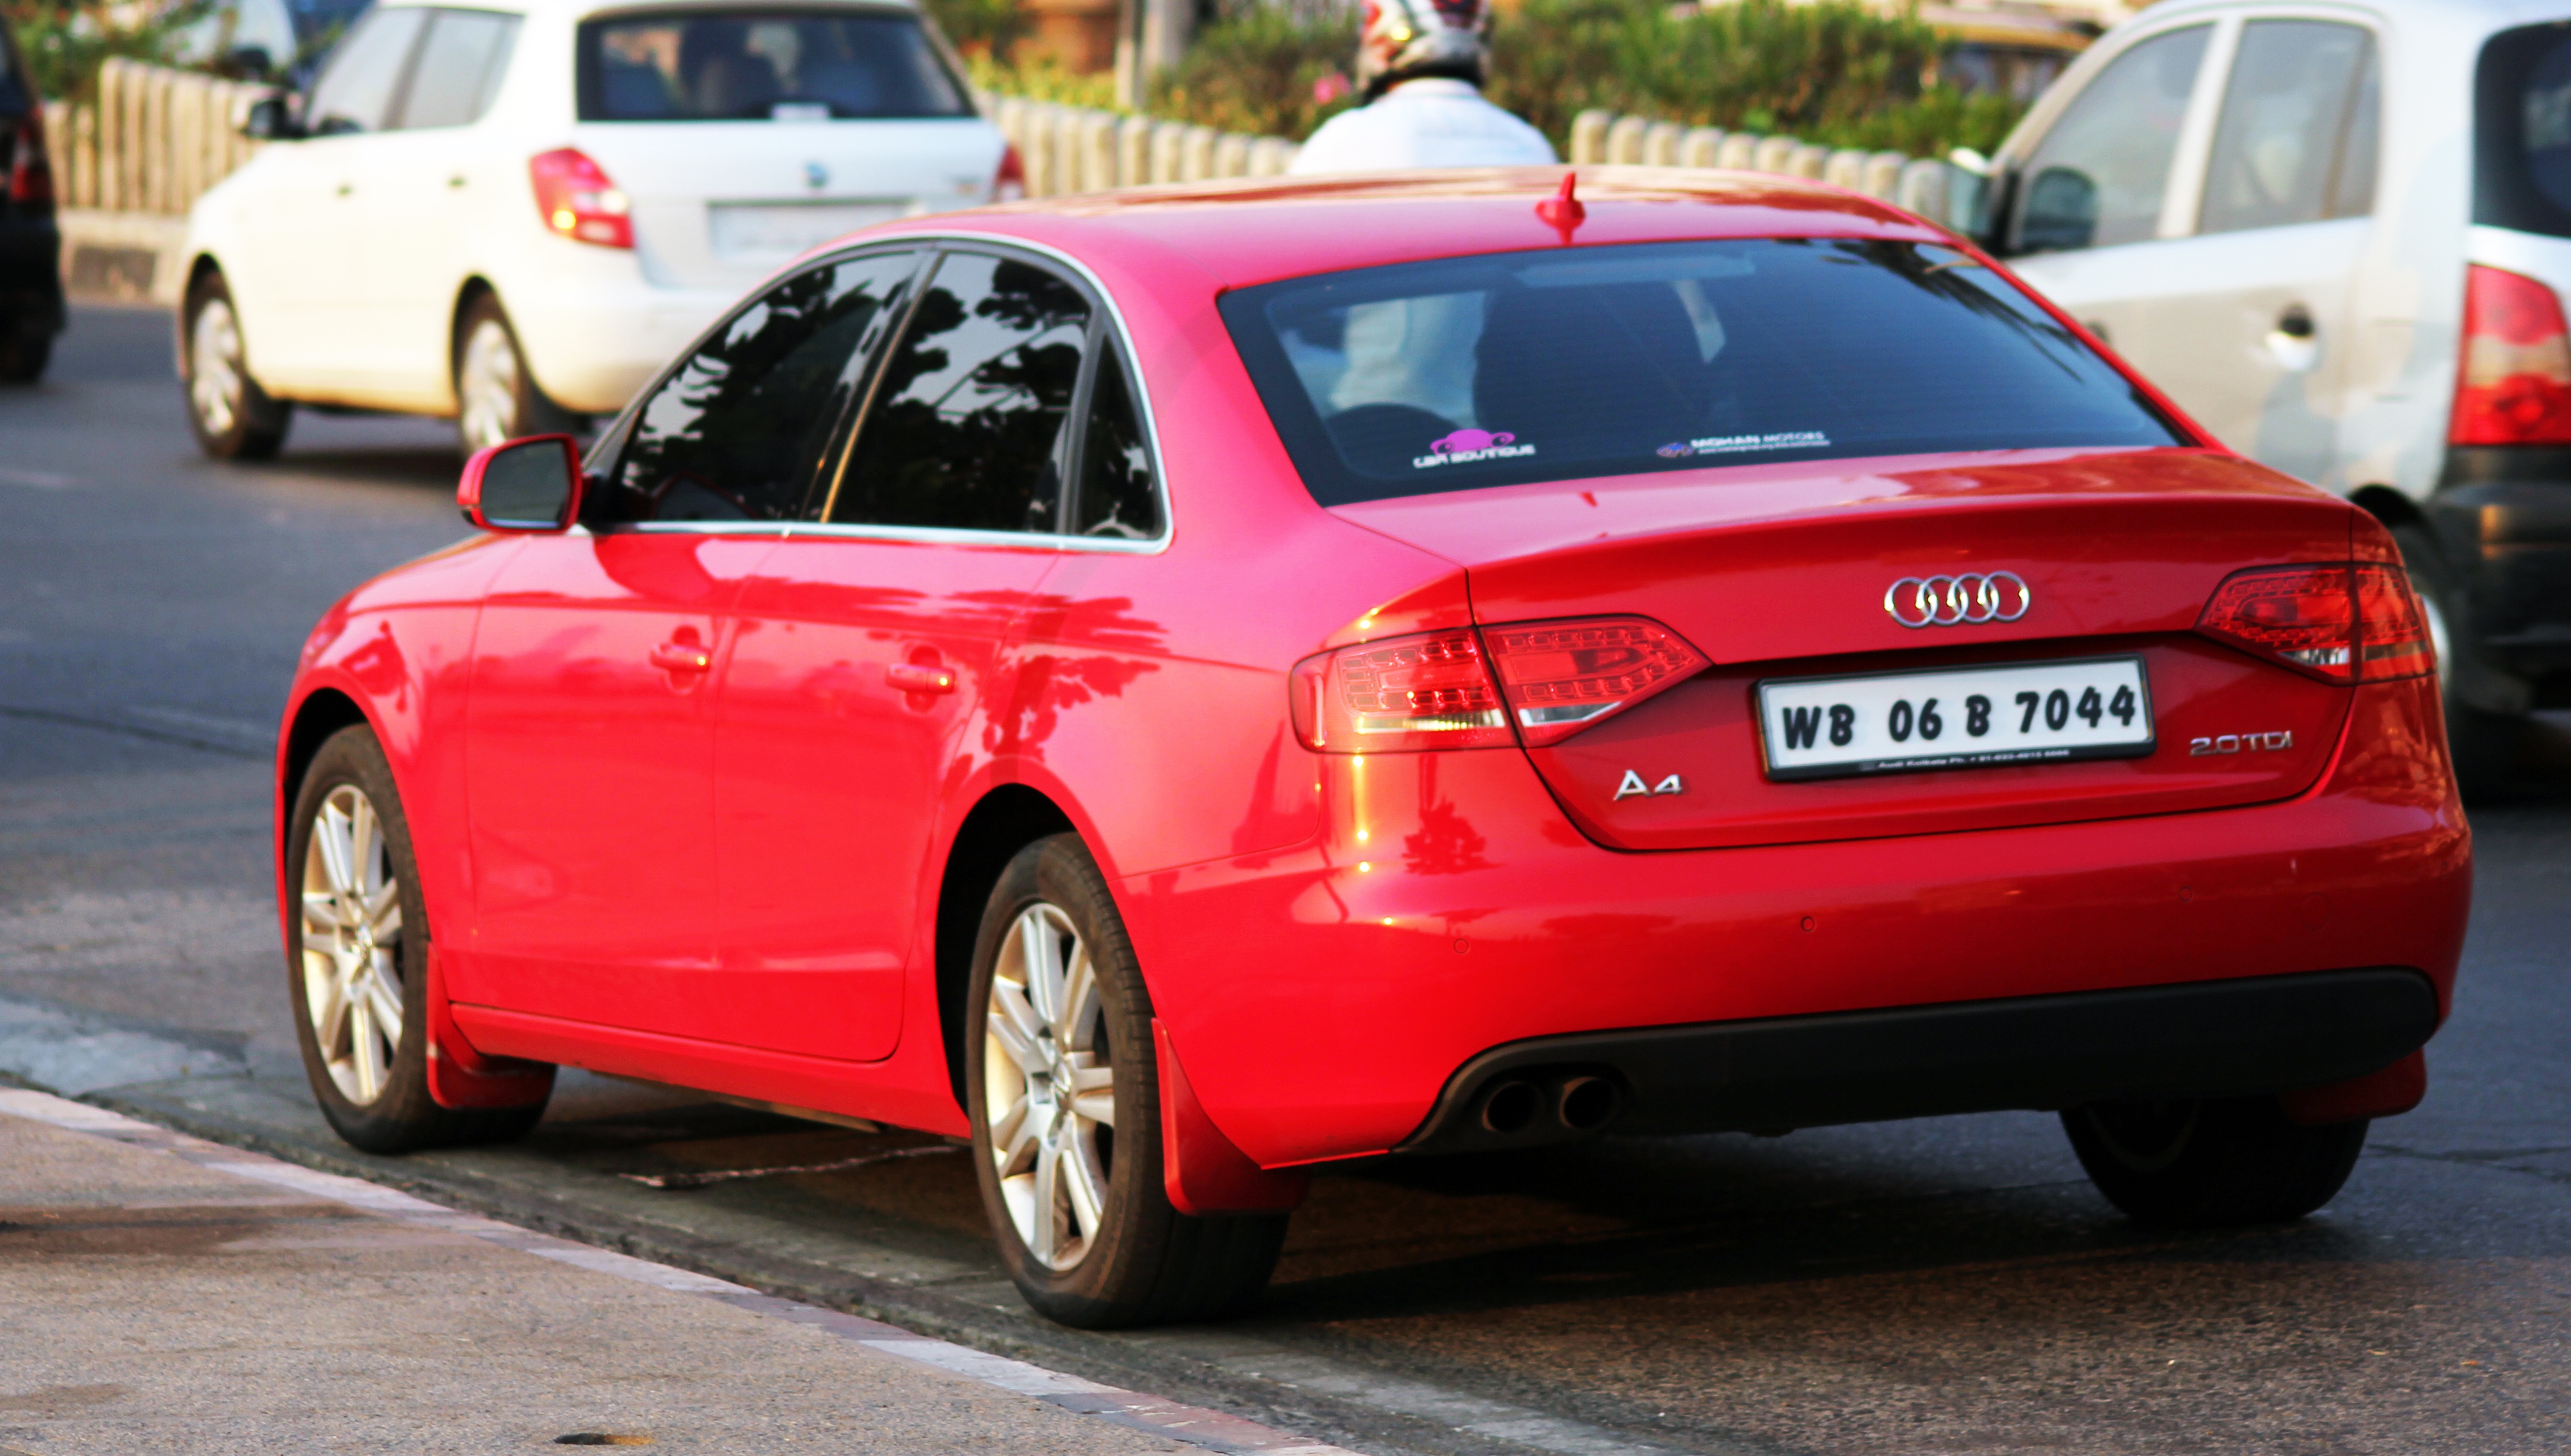
car, wheel, automobile, transportation, transport, red, vehicle, drive, auto, modern, bumper, sedan, audi, land vehicle, automobile make, automotive exterior, compact car, automotive design, luxury vehicle, vehicle registration plate, family car, executive car, mid size car, audi a4